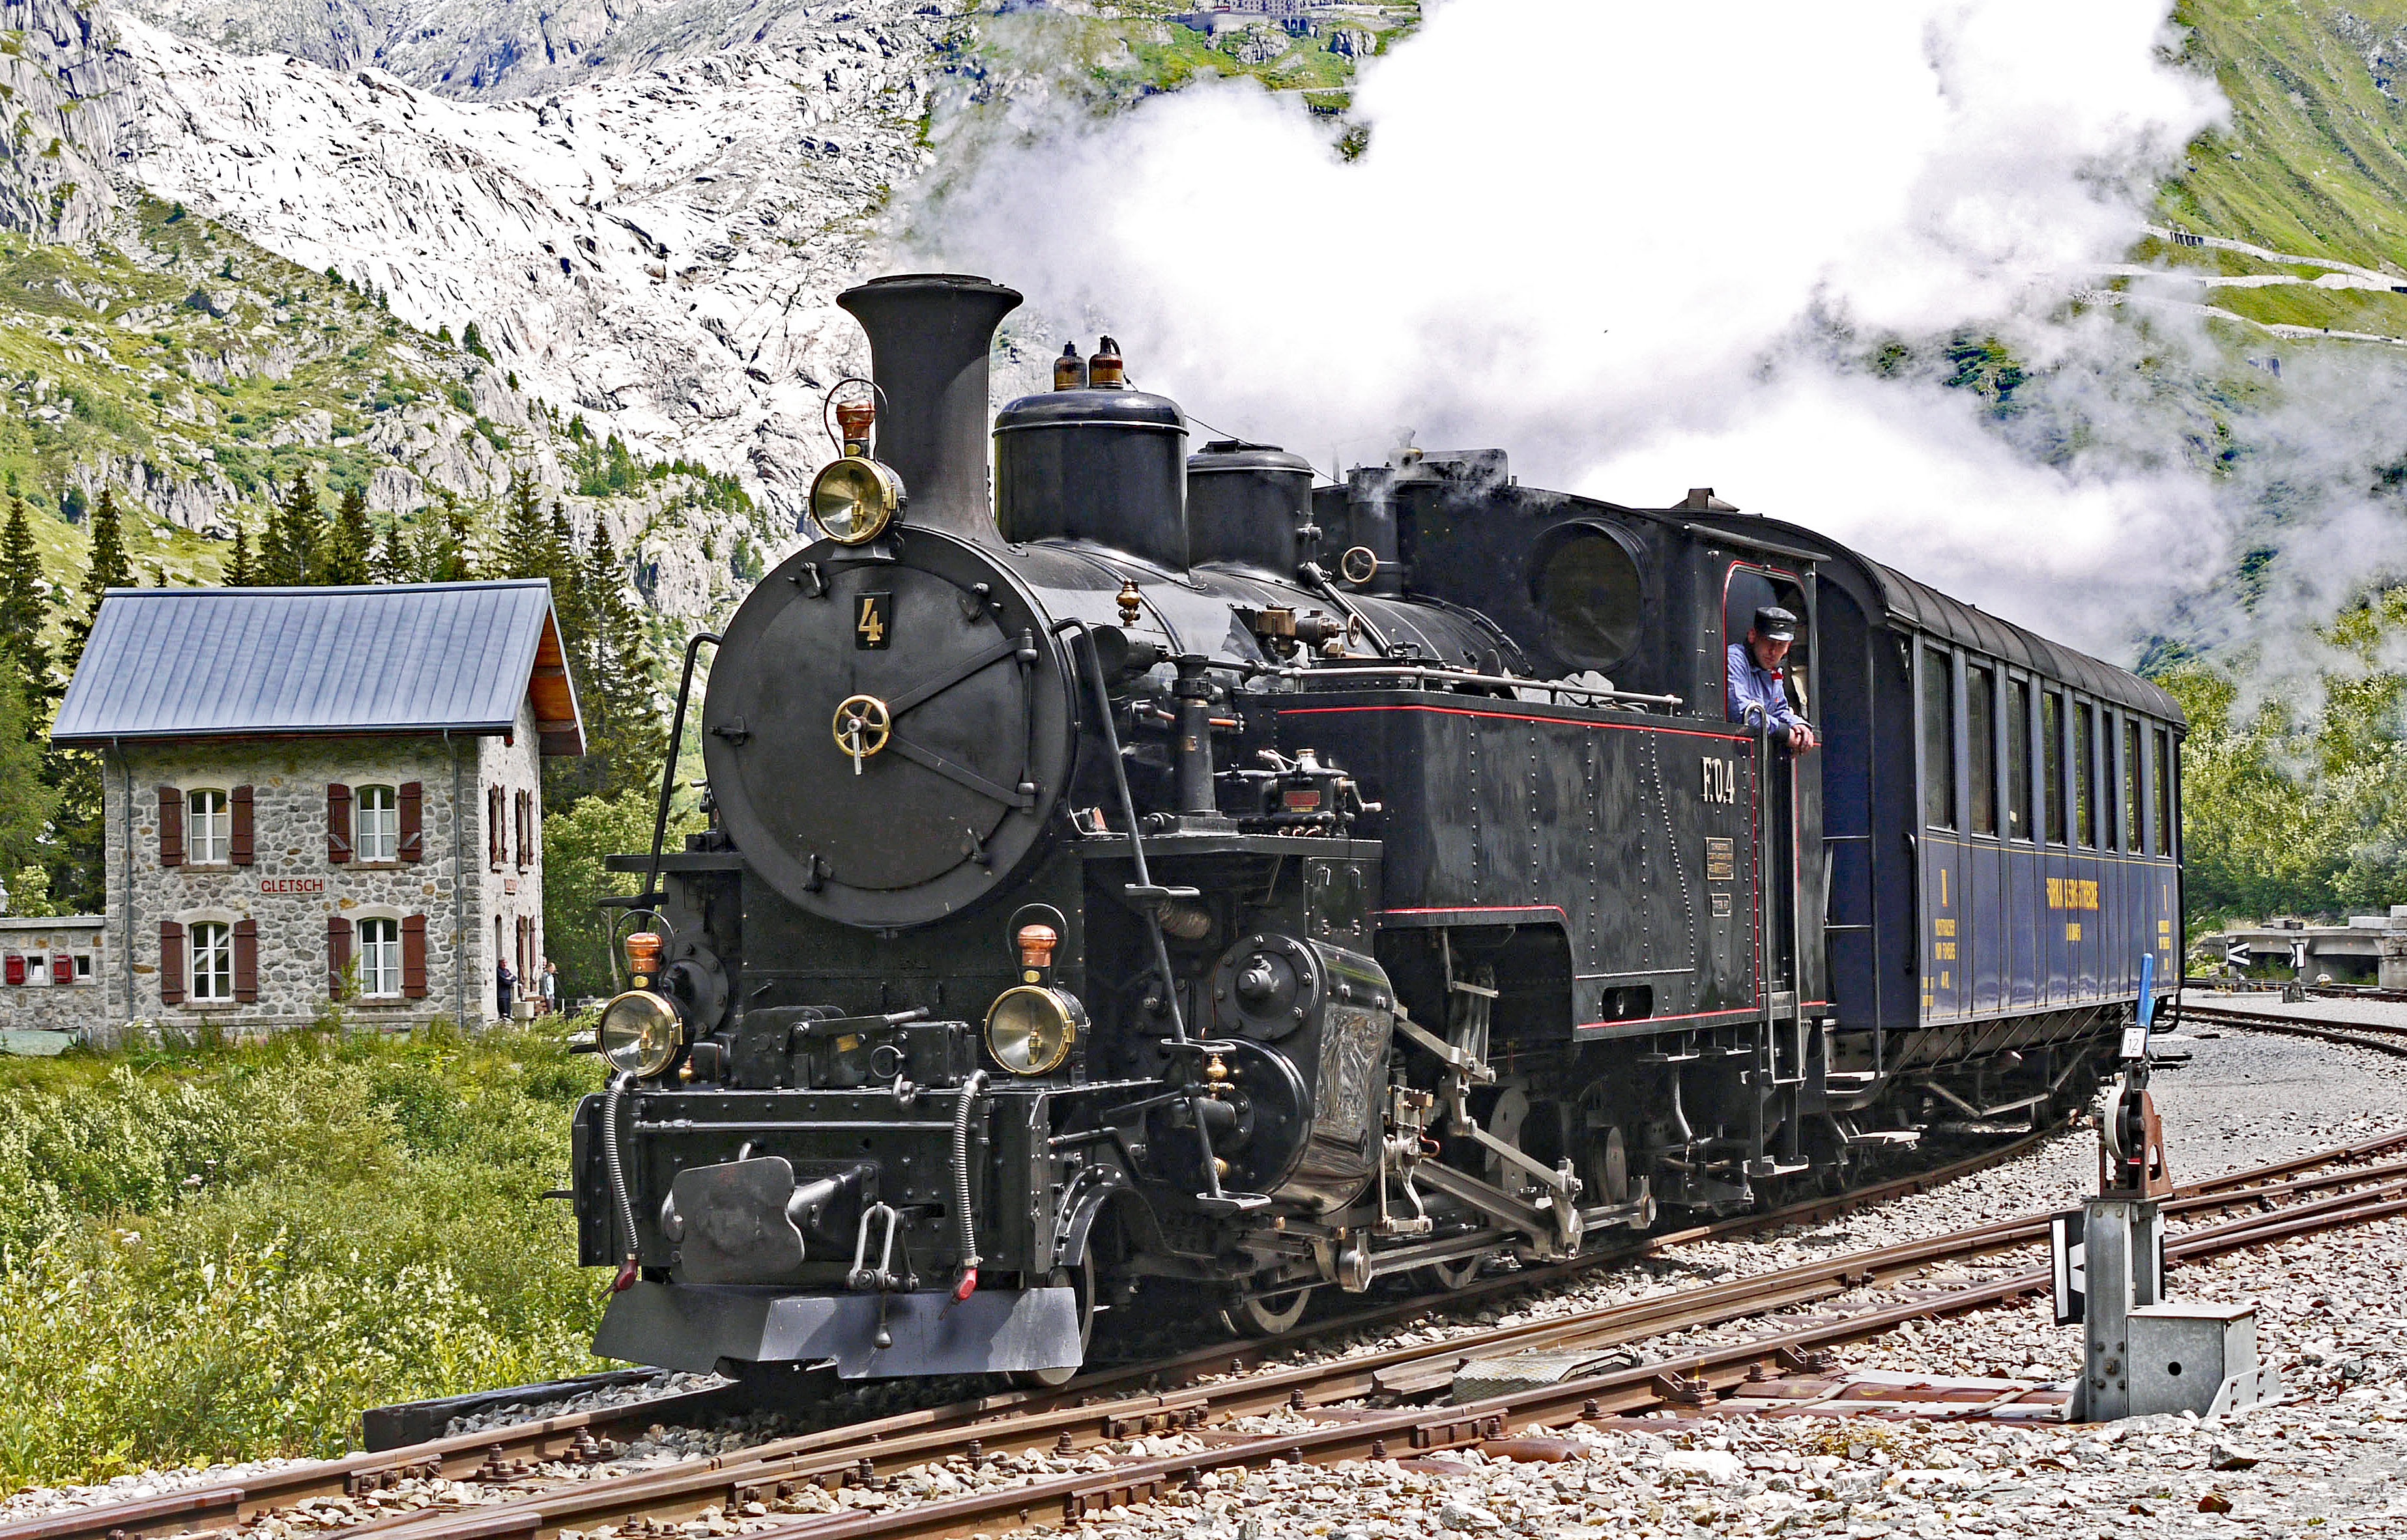
track, railway, train, transport, vehicle, alpine, nostalgia, tourism, locomotive, switzerland, oldtimer, steam engine, historically, rail transport, museum train, valais, steam locomotive, narrow gauge, rhone valley, rack railway, furka pass, steam railway furka bergstrecke, furka, meter track, pass road, dfb, land vehicle, steam plant, station building, rolling stock, railroad car, rhone glacier, locomotive 4, exit at gletsch, rock bed